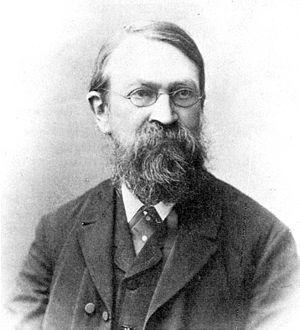
L'immatérialisme est une doctrine philosophique qui nie l'existence de la matière et affirme qu'il n'y a dans le monde que des êtres spirituels ou immatériels. Cette doctrine est attribuée à George Berkeley par de nombreux commentateurs en philosophie. Elle ne doit pas être confondue avec d'autres doctrines proches dont elle se distingue pourtant, comme le scepticisme et l'occasionnalisme. L'immatérialisme de Berkeley a été qualifié d'« idéalisme dogmatique » par Kant. Kant pense que selon Berkeley, il n'existe que des idées dans notre esprit et aucun corps matériel extra-mental.
Ernst Mach est un physicien et philosophe autrichien.
Robert Musil [ˈʁoːbɛɐ̯t ˈmuːzɪl], né le 6 novembre 1880 à Klagenfurt en Carinthie et mort le 15 avril 1942 à Genève, est un ingénieur, écrivain, essayiste et dramaturge autrichien.
L'épistémologie peut désigner deux concepts :